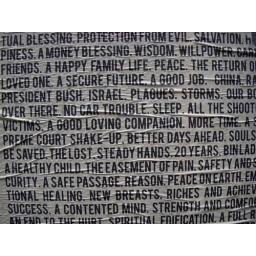
Pasted paper street art in Soho.